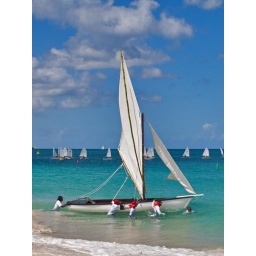
At least two of the crew of the boat in the foreground learnt to sail in the dinghies racing beyond